Regina Bastos

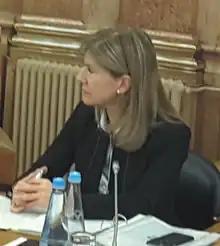
Regina Bastos in 2016

Regina Maria Pinto da Fonseca Ramos Bastos (born 4 November 1960) is a Portuguese lawyer and politician. She was a member of the European Parliament from 1999 to 2004 and from 2009 to 2014 as a member of the European People's Party.